Galerie Véro-Dodat

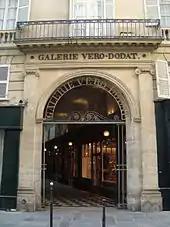
Entrance facing the Rue du Bouloi

The Galerie Véro-Dodat was built in 1826 by two charcutiers, connecting the Rue du Bouloi and the Rue de Jean-Jacques Rousseau between the Palais-Royal and Les Halles. This was during the Bourbon Restoration in the early 1800s, when covered passages or "galeries" in Paris were growing quickly in popularity. They provided warm, dry places for the wealthy to shop and dine on rainy, muddy days. In a time before paved streets and sewers, the galleries' billiards, bistros and public baths served as a grown-up playground for the emerging middle class. At the height of their popularity in the mid 19th century, there were more than 150 passages. However, with the advent of the department store around 1850, the galleries began to decline. Today, eighteen passages remain.